MEGA Role-Playing System

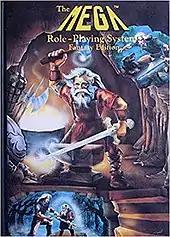

MEGA Role-Playing System, Fantasy Edition is a Norwegian role-playing game published by MEGA Games Ltd. (U.K.) in 1987.